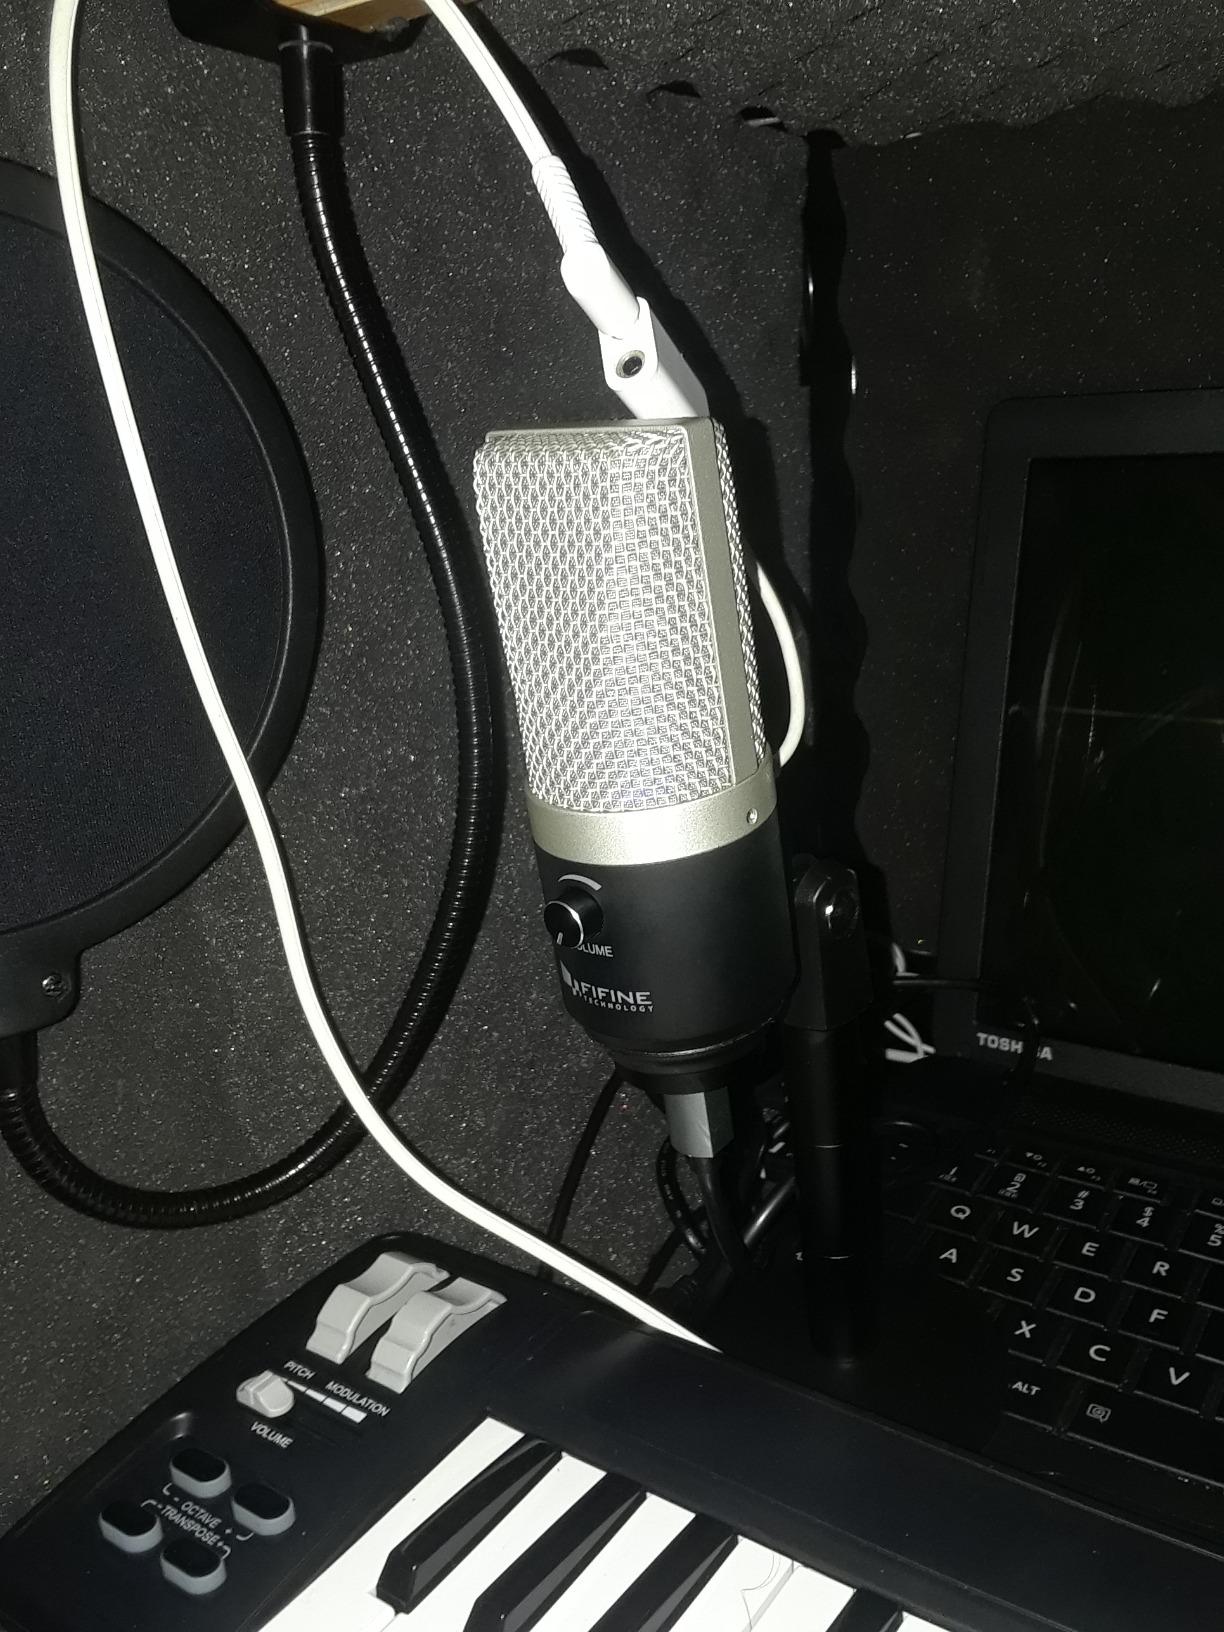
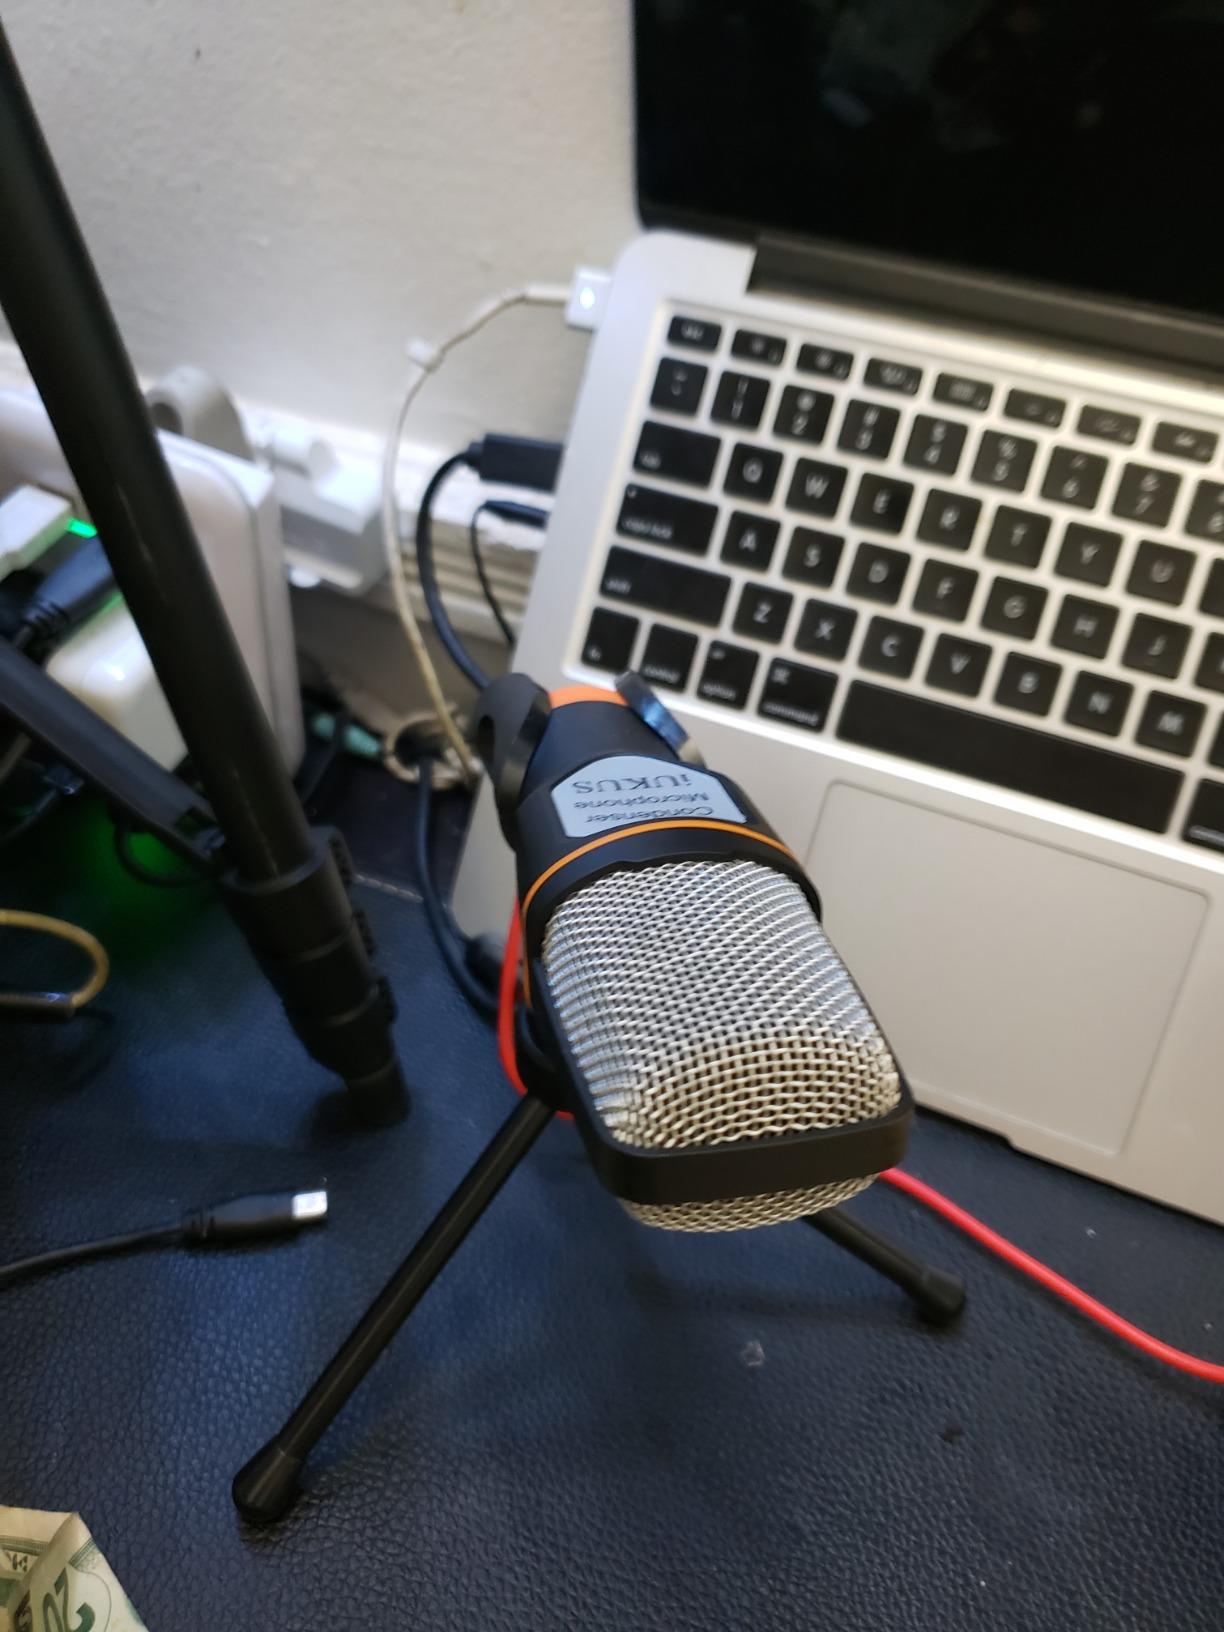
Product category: microphone
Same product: no